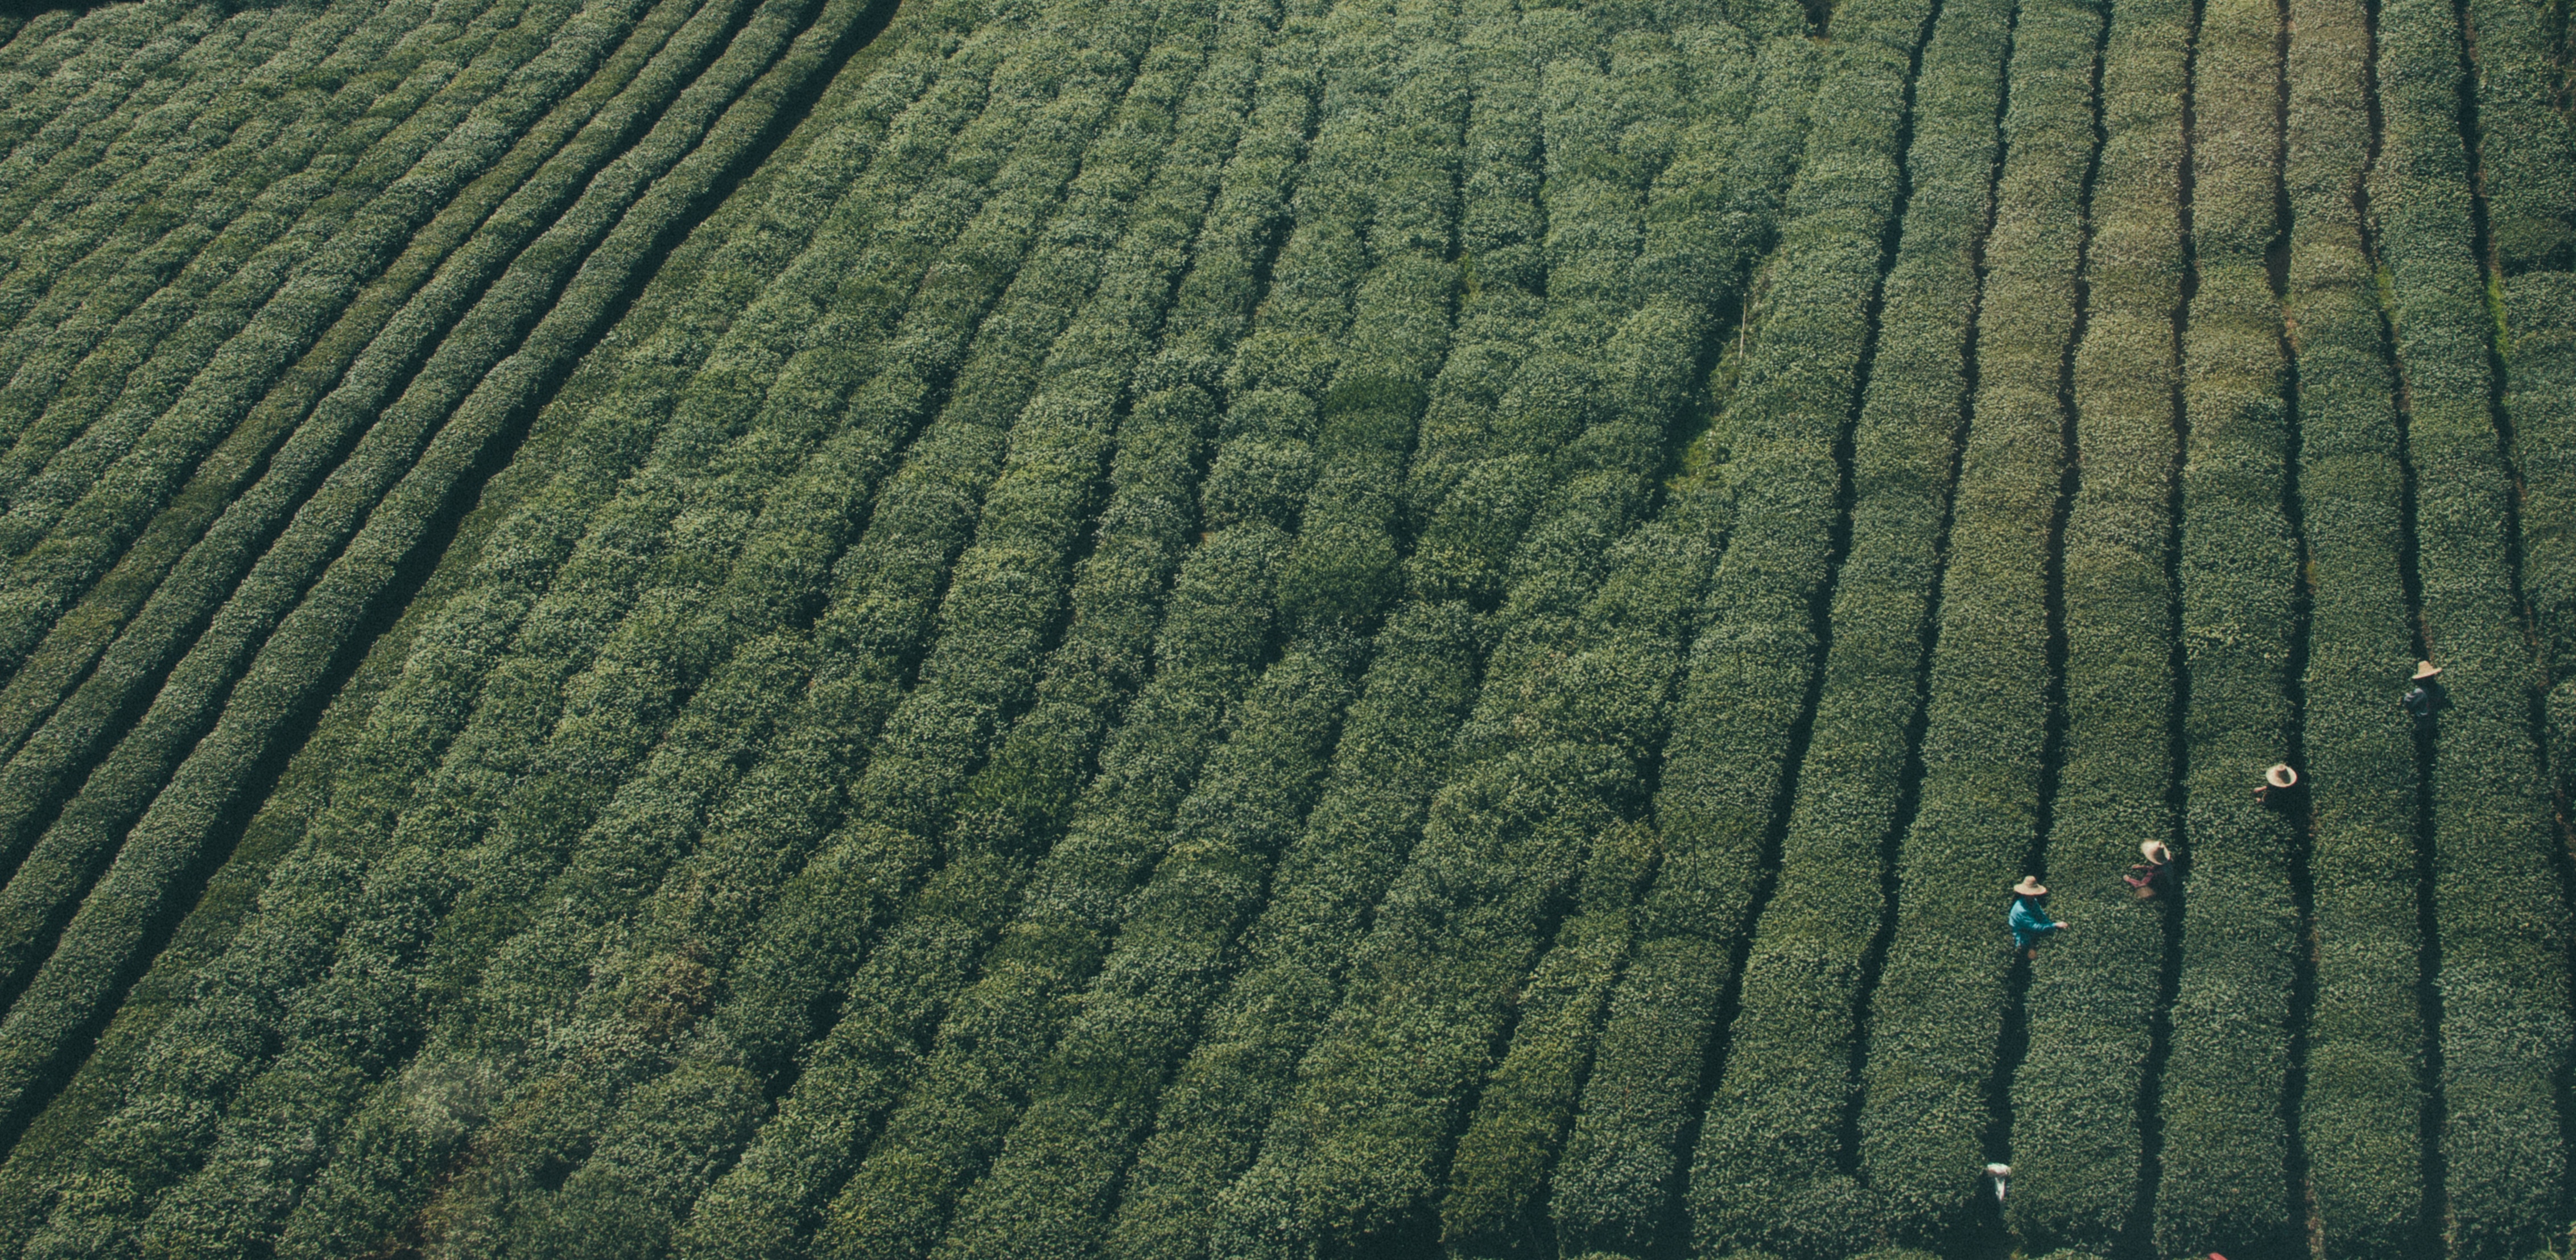
nature, person, field, sunlight, texture, leaf, green, harvest, crop, soil, agriculture, plain, plantation, screenshot, rural area, flooring, aerial photography, grass family, outdoor structure